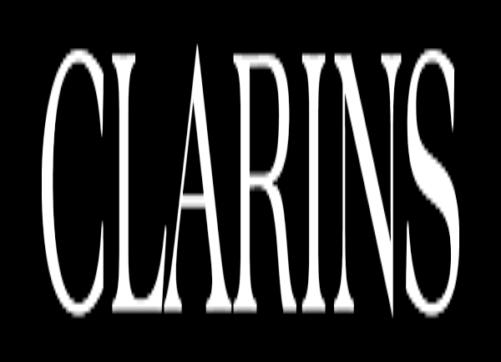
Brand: clarins
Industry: Necessities